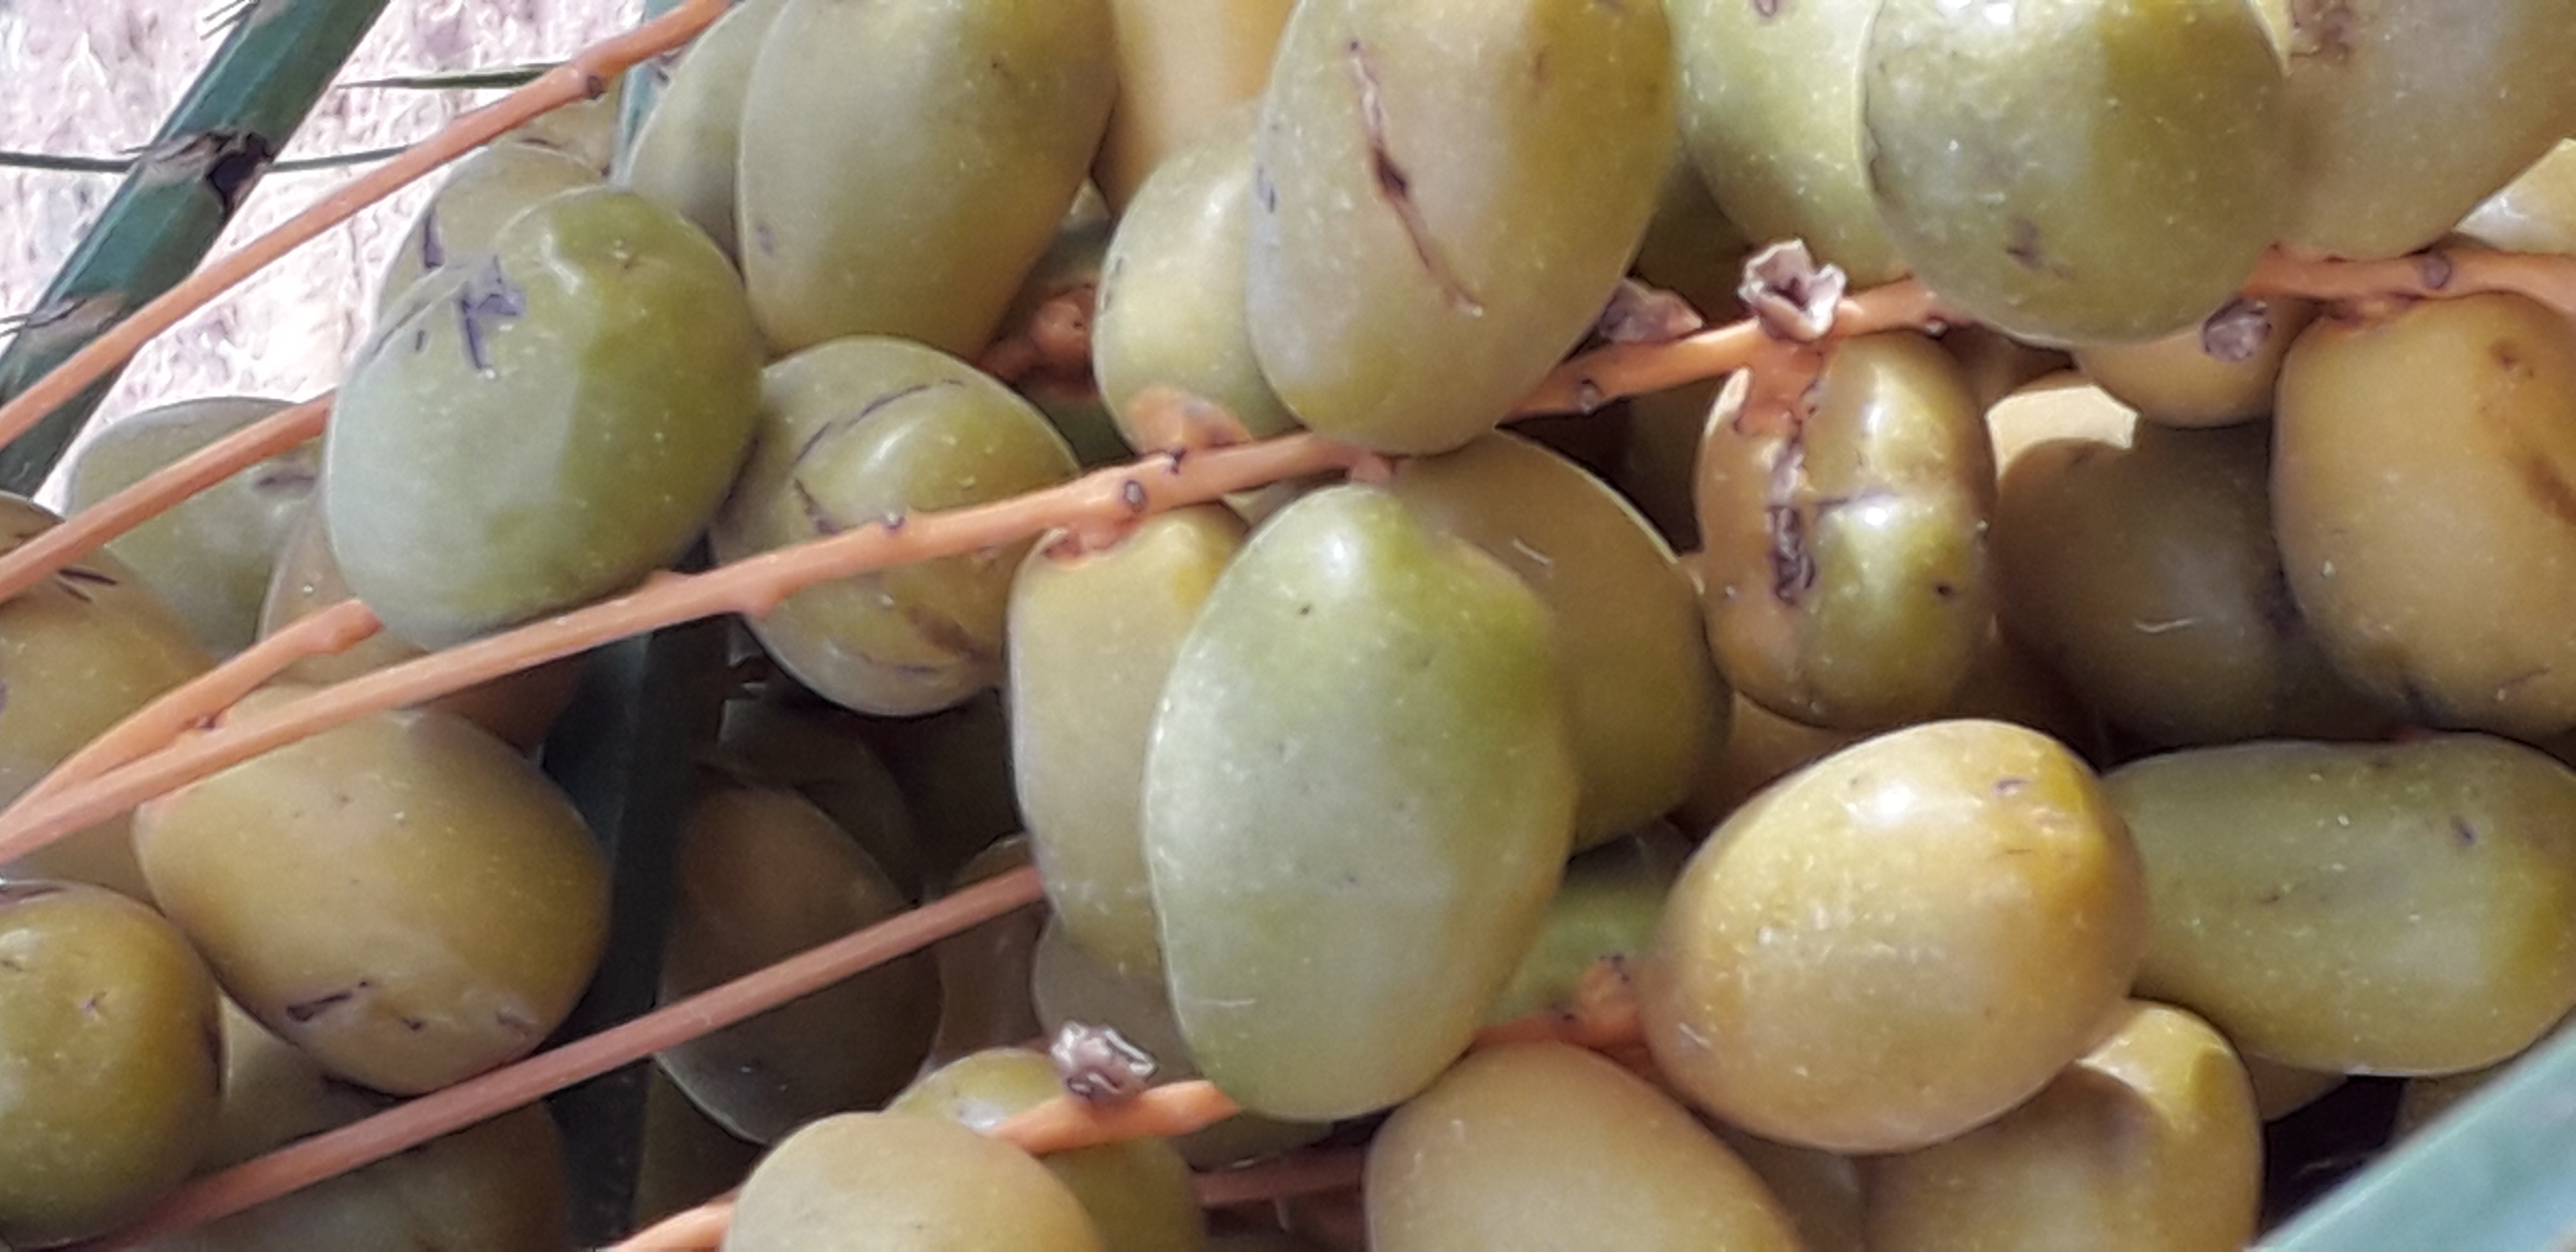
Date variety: Boufagous